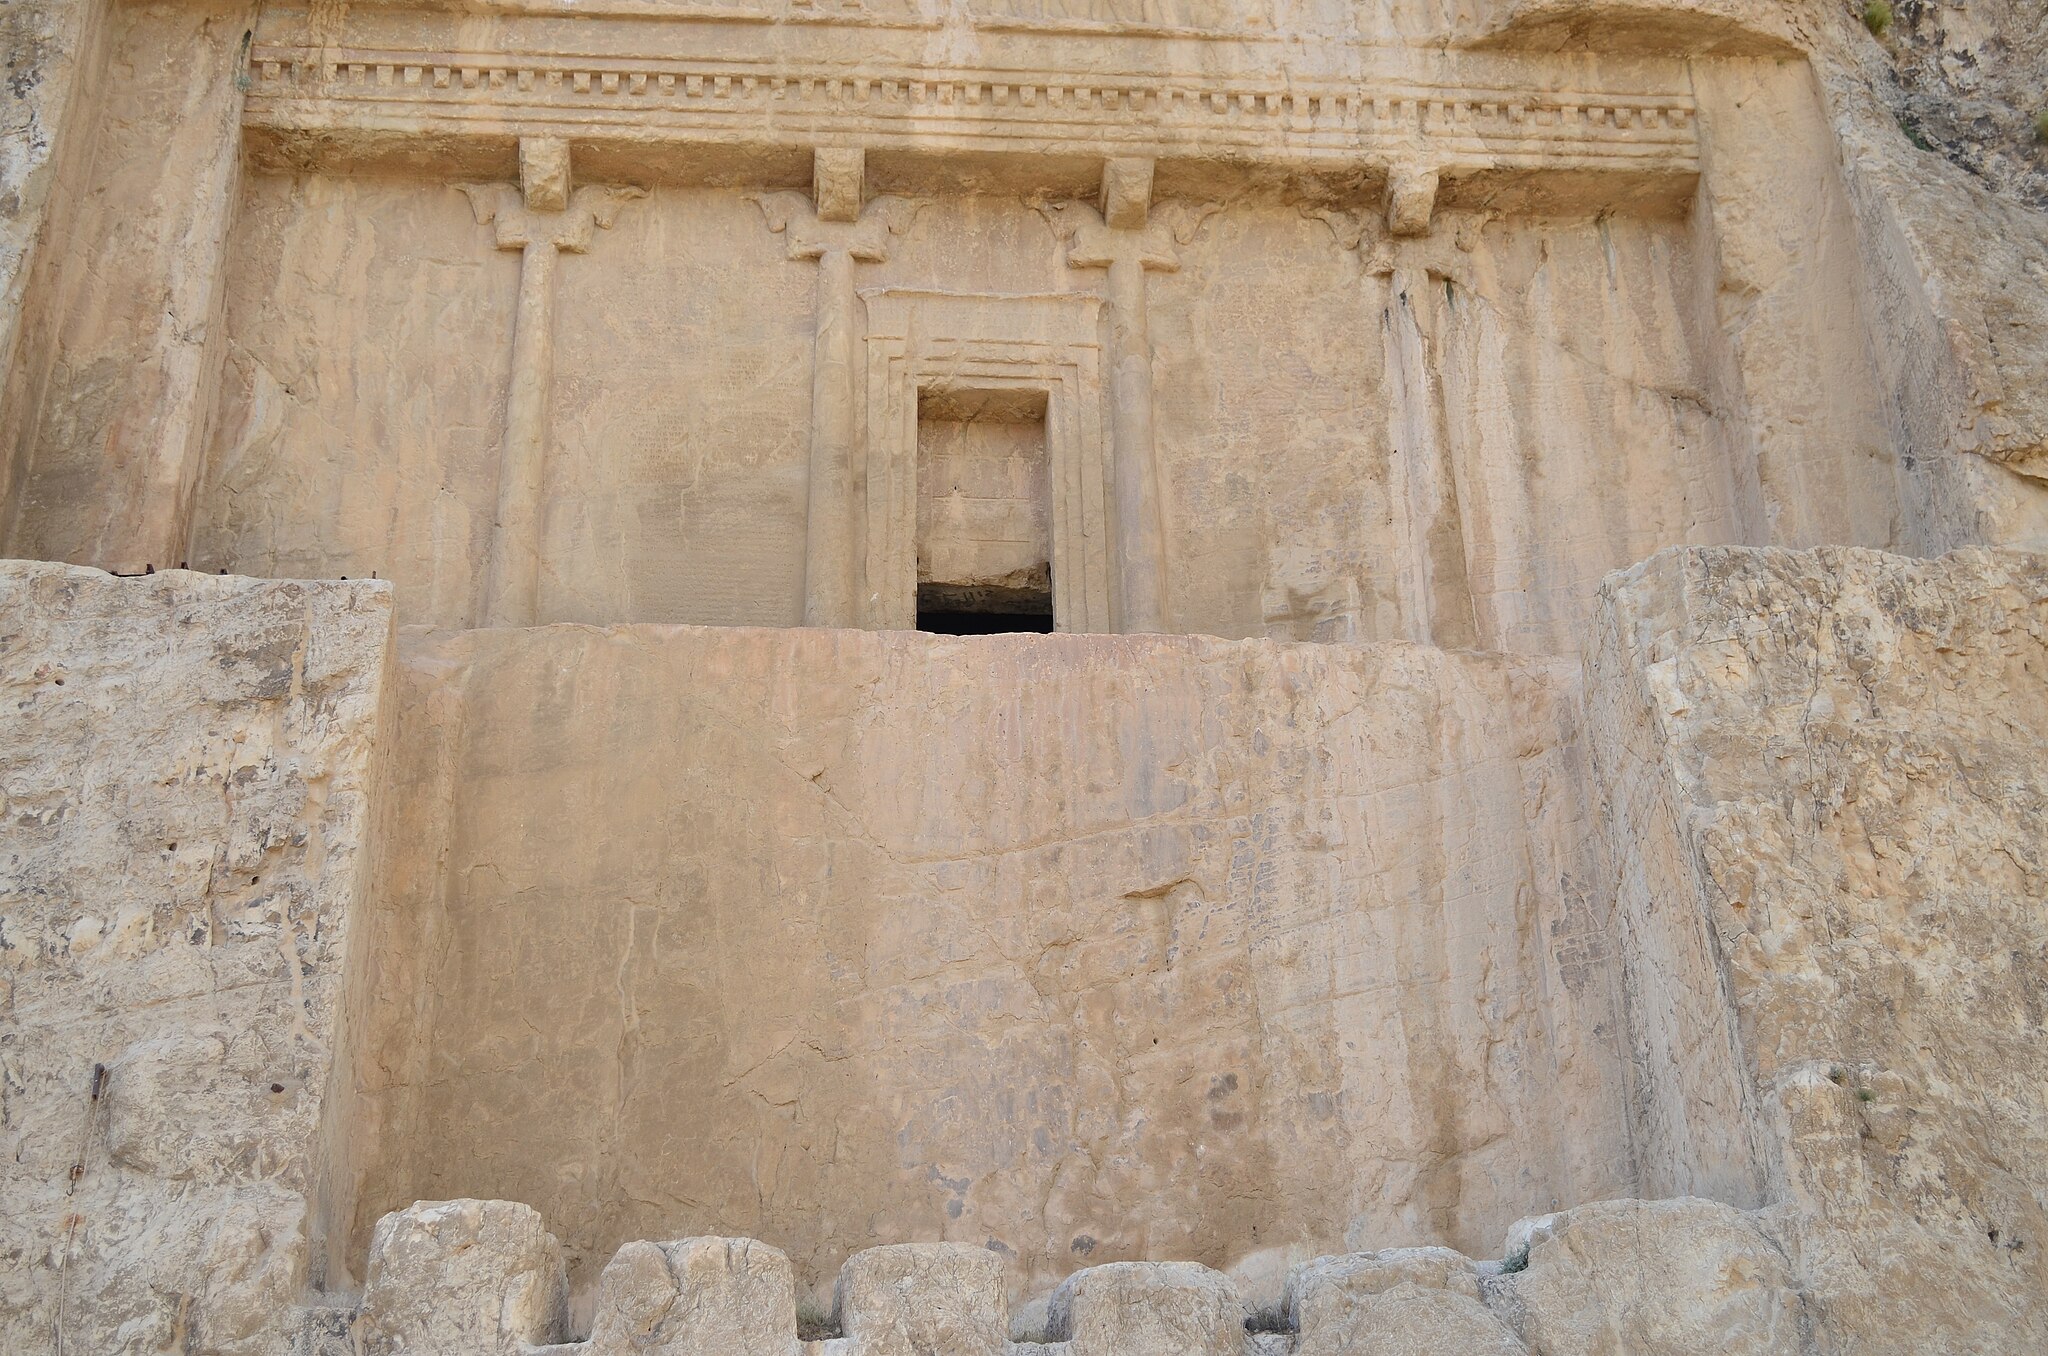
Title: Naqshe Rostam Darafsh Ordibehesht 93 (10)
Description: Naqsh-e Rustam
Date: 2014-05-05 16:30:28
Categories: GFDL, Taken with Nikon D5100, Tomb of Darius I, License migration redundant, Self-published work, Photos by Darafsh Kaviyani